Potager (horse)

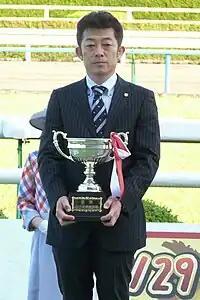
Potager's trainer Yasuo Tomomichi

Potager began his fourth season on 23 January when he finished fifth to King of Koji in the Grade 2 American Jockey Club Cup at Nakayama, beaten just over two lengths by the winner. In March at Chukyo he produced another respectable effort in defeat as he came home fourth behind Jack d'Or in Kinko Sho. Hayato Yoshida took the ride when Potager returned to Grade 1 class for the Osaka Hai over 2000 metres at Hanshin on 3 April and started a 58/1 outsider in a sixteen-runner field. Efforia started favourite while the other contenders included Lei Papale, Akai Ito, Makahiki, Jack d'Or and King of Koji. Potager settled in fifth place as Jack d'Or set the pace, before moving up on the final turn and making a sustained run in the straight. Lei Papale went to the front 200 metres from the finish but Potager maintained his progress, gained the advantage in the final strides and won by a neck from Arrivo, with Lei Papale a nose away in third place. After the race Yoshida commented "Potager adapts well to various race developments and he was terrific in that he was able to keep up with the pace of the other really strong horses in front. He really gave his all in the end and all I could do was keep urging him on so I’m happy that we were able to win."